R-350M

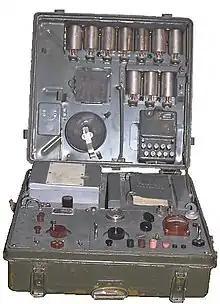
R-350M radio set

R-350M "Eagle" (Р-350M «Орел») is a Soviet portable short-wave radio transceiver designed for covert operations.